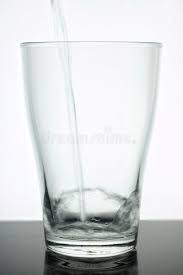
Label: glass